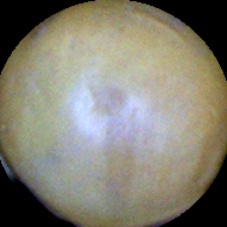
Label: Intact